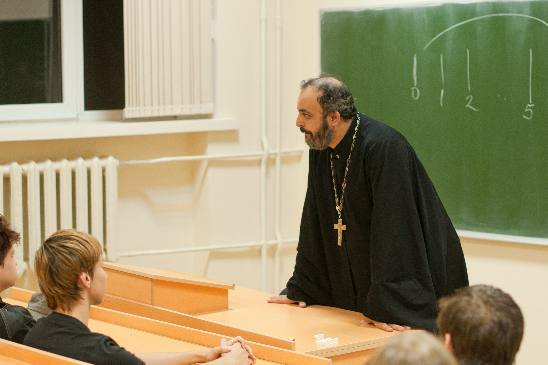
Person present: Yes